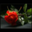
Label: rose